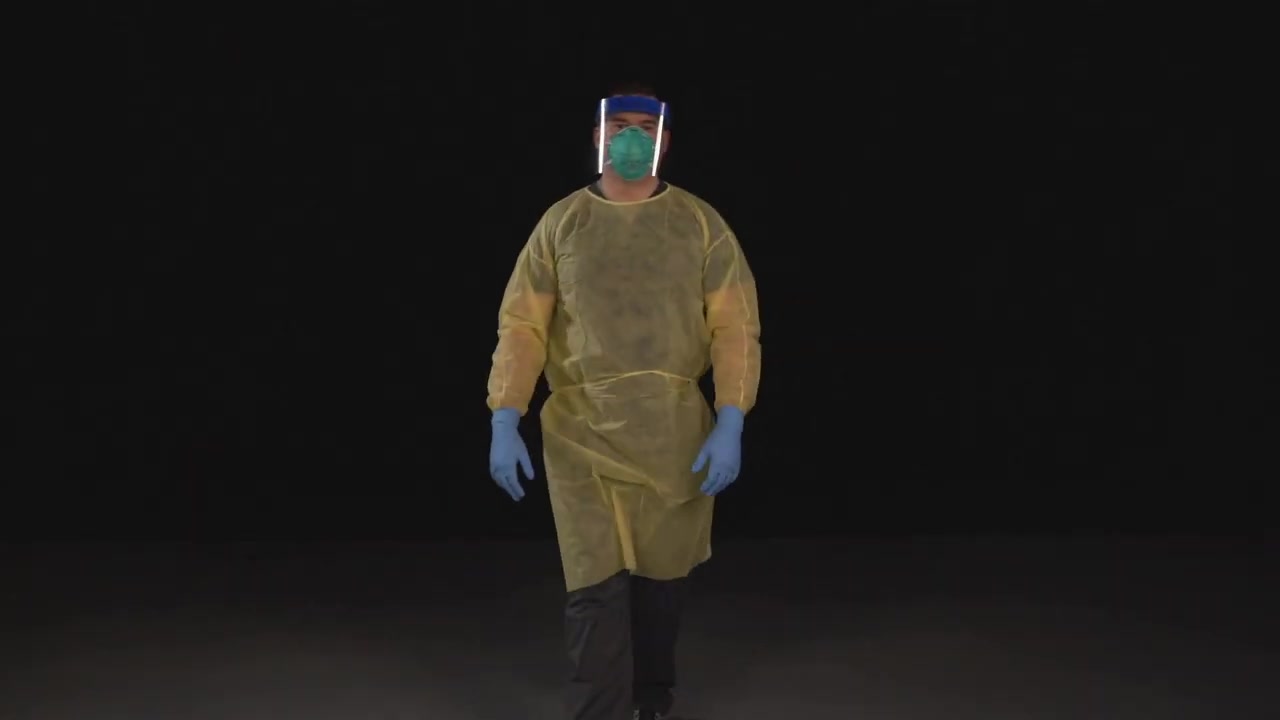
Objects detected:
Coverall
Gloves
Gloves
Face_Shield
Mask